Henrietta Maria of France

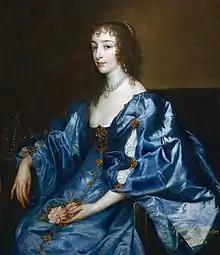
Henrietta Maria depicted in a portrait by Anthony van Dyck,

Henrietta Maria of France (French: "Henriette Marie"; 25 November 1609 – 10 September 1669) was Queen of England, Scotland and Ireland from her marriage to King Charles I on 13 June 1625 until his execution on 30 January 1649. She was the mother of Charles II and James II and VII. Under a decree of her husband, she was known in England as Queen Mary, but she did not like this name and signed her letters "Henriette" or "Henriette Marie".